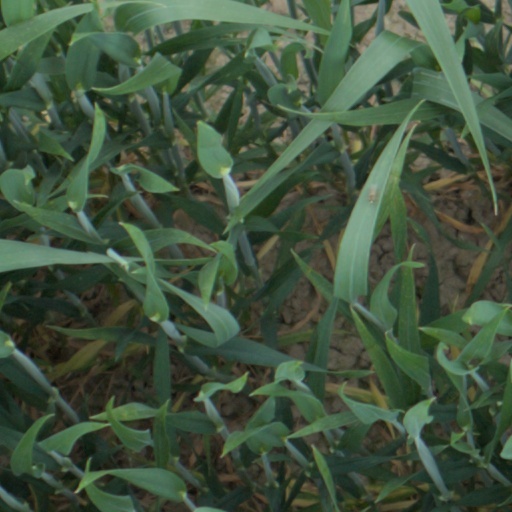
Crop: wheat